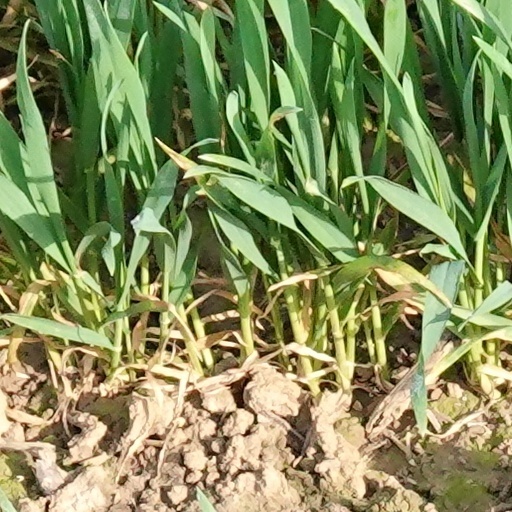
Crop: wheat